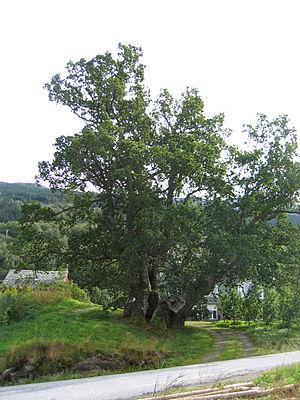
L'expression faisant référence aux chênes européens dont la circonférence du tronc dépasse les dix mètres désigne l'ensemble des chênes d'Europe ayant été identifiés dont le diamètre à hauteur de poitrine dépasse les 10 mètres. Le forestier néerlandais Jeroen Pater a, entre 1999 et 2007, recensé tous les chênes correspondant à cette description en prenant la mesure du tronc à 1,3 mètres de hauteur. Son registre décrit 29 chênes d'Europe avec le lieu, le pays, la portée, l'âge estimé et une description de l'arbre.